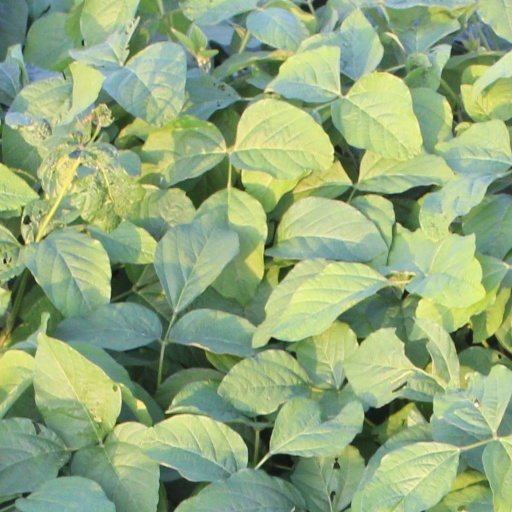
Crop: soybean